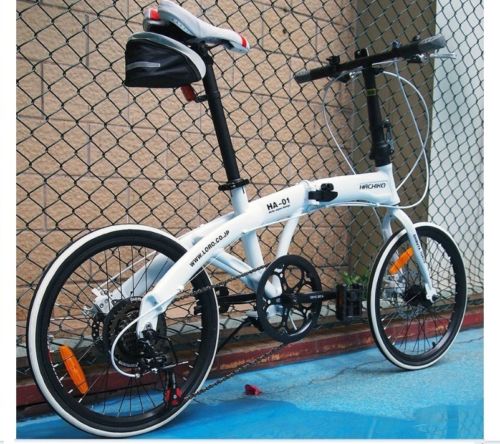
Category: bicycle